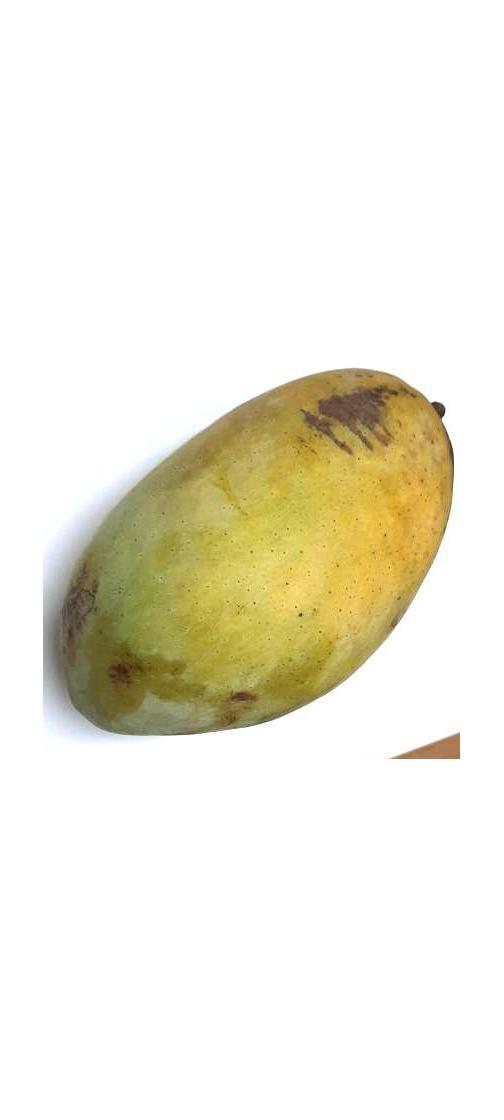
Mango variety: Fazli Classic